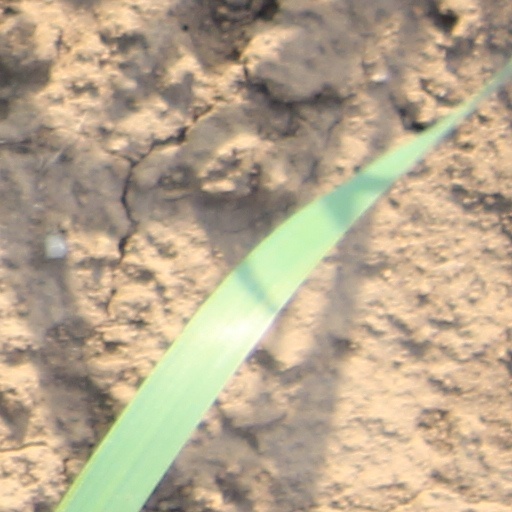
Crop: wheat